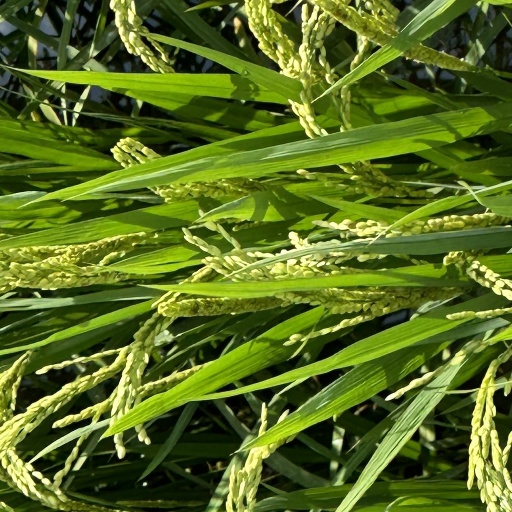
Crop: rice